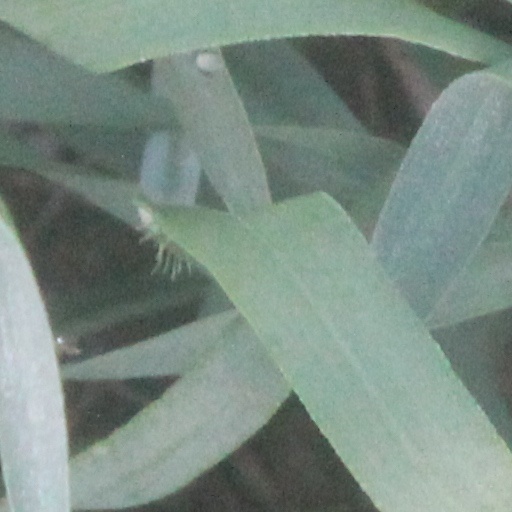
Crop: wheat